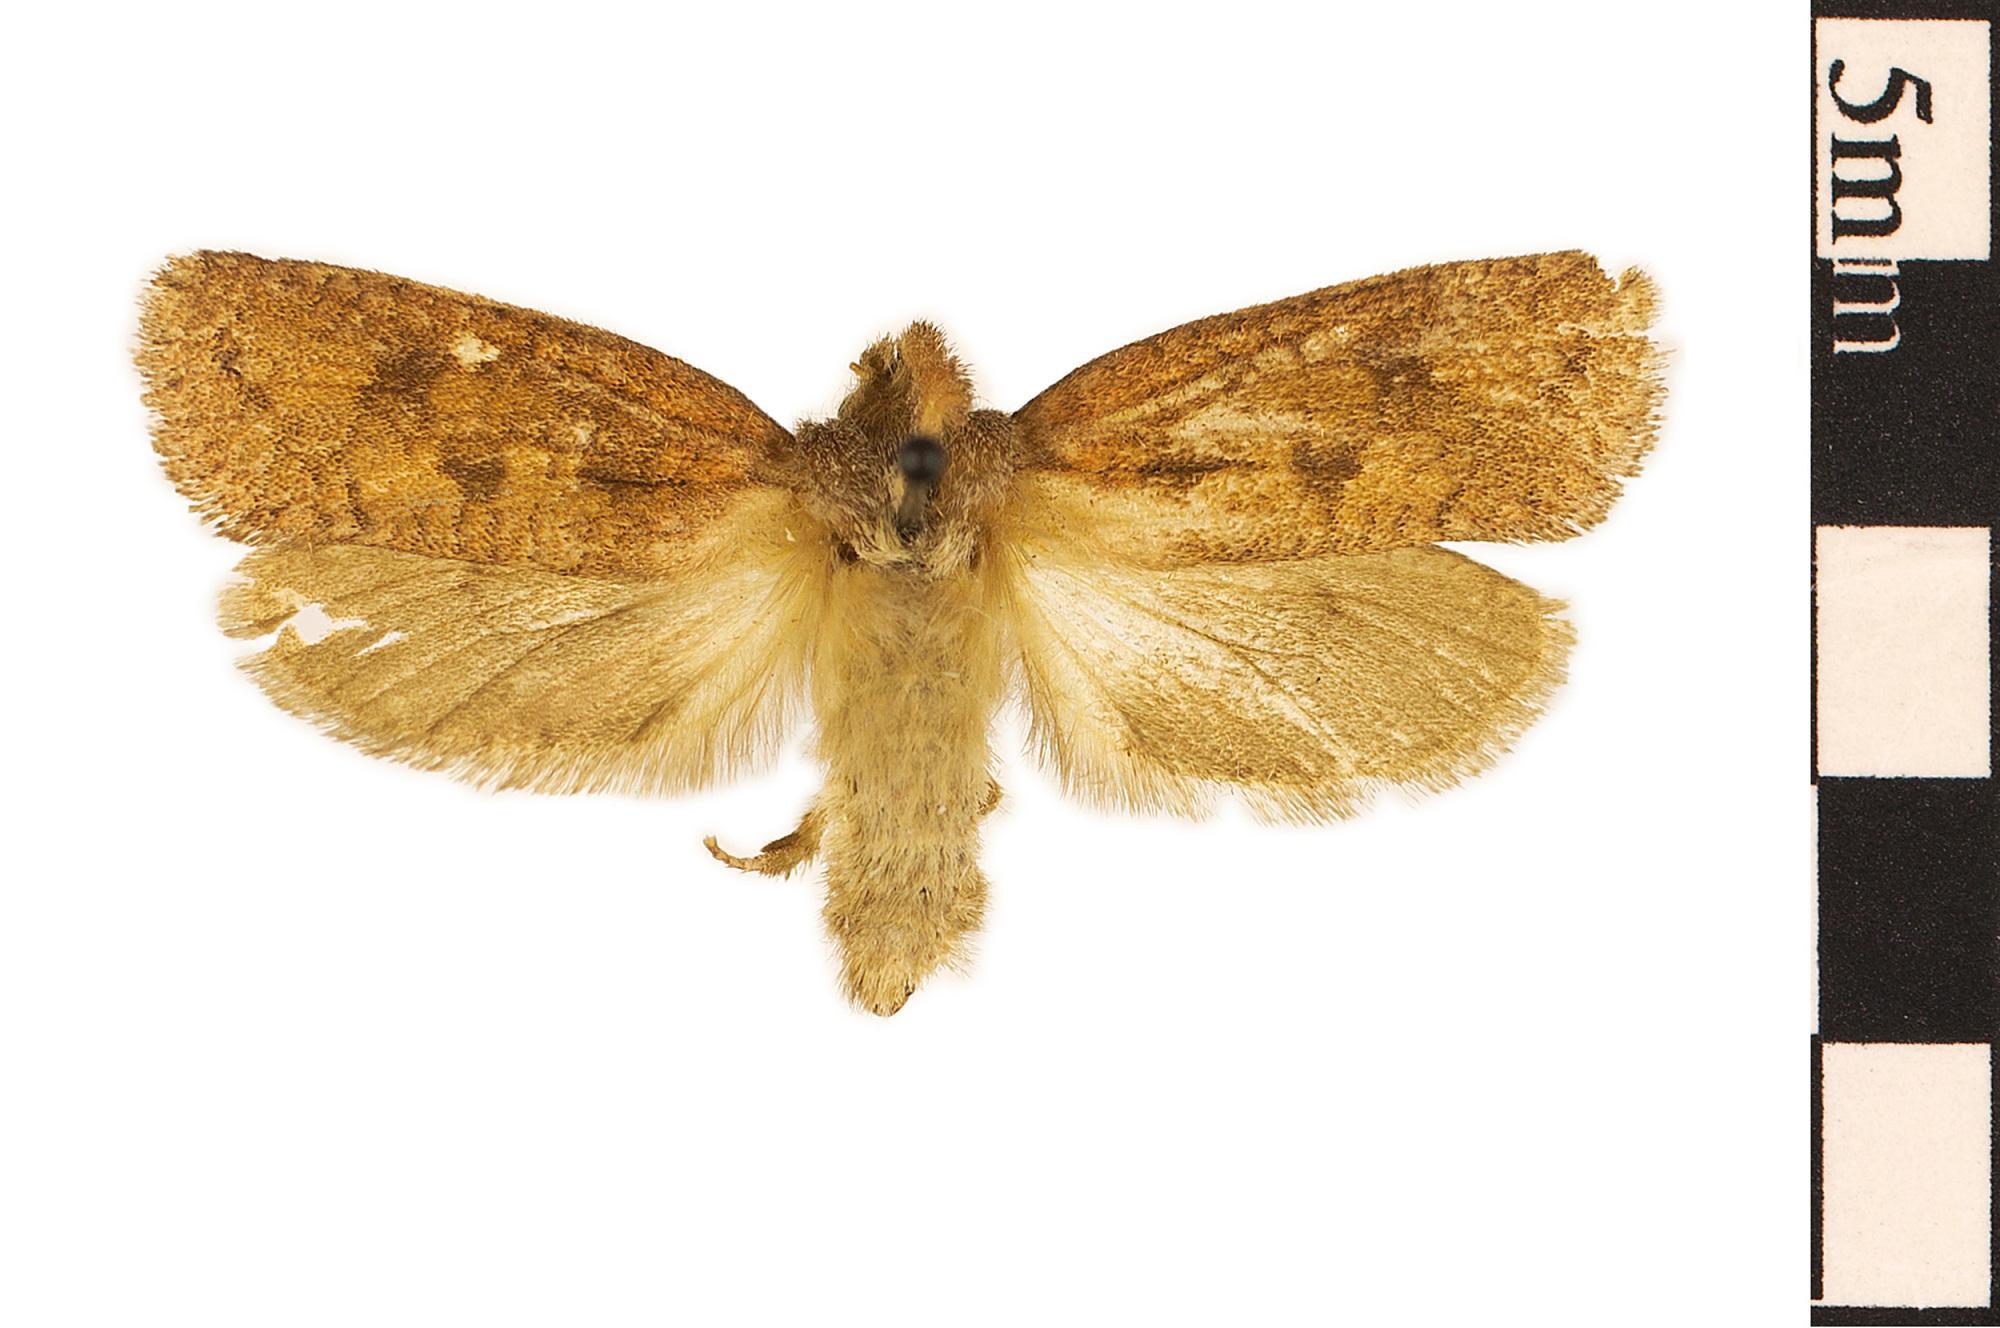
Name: Eastern Grass-tubeworm Moth
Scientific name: Acrolophus plumifrontella
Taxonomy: Animalia, Arthropoda, Hexapoda, Insecta, Lepidoptera, Acrolophidae